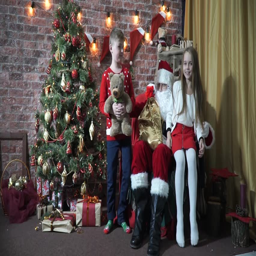
film character sitting in a chair near a christmas tree meets children .